Rex Smith Aeroplane Company

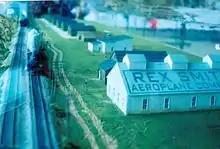
A Model of the Rex Smith Aeroplane Company in 1920

Rex Smith Aeroplane Company was an American aircraft manufacturer in College Park, Maryland.